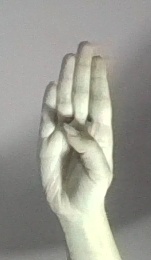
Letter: kaaf